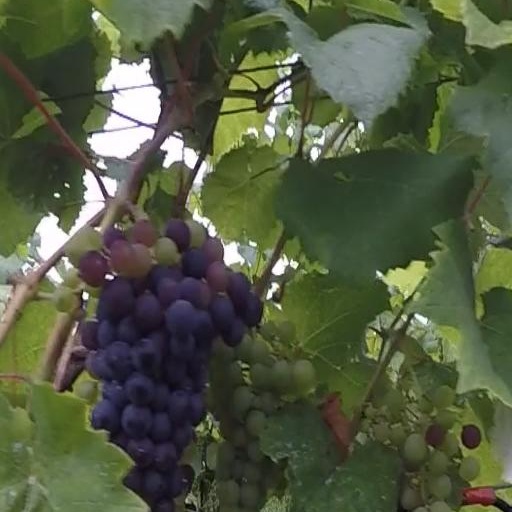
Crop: grape